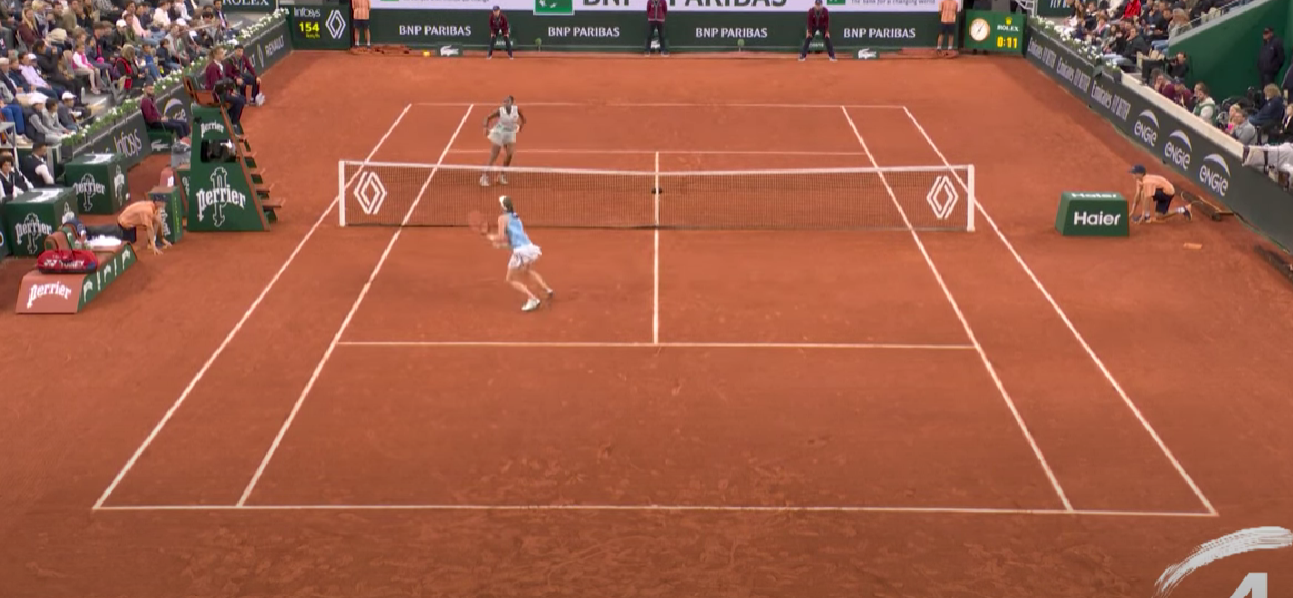
Tennis player A and tennis player B are at the net of the field.